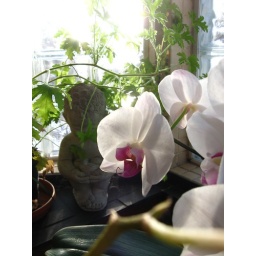
this is a picture from the bathroom in my house in NA.